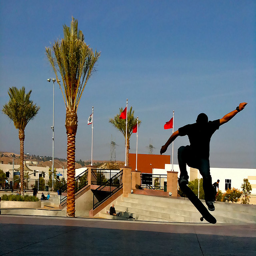
Skateboarder flips his board underneath his feet in a skate park.
A skateboarder in midair in front of a sunny skate park.
The man is doing an ollie trick on his skateboard..
A skateboarder does a trick at a park with palm trees and red flags.
A man riding a skate board while flying through through the air.